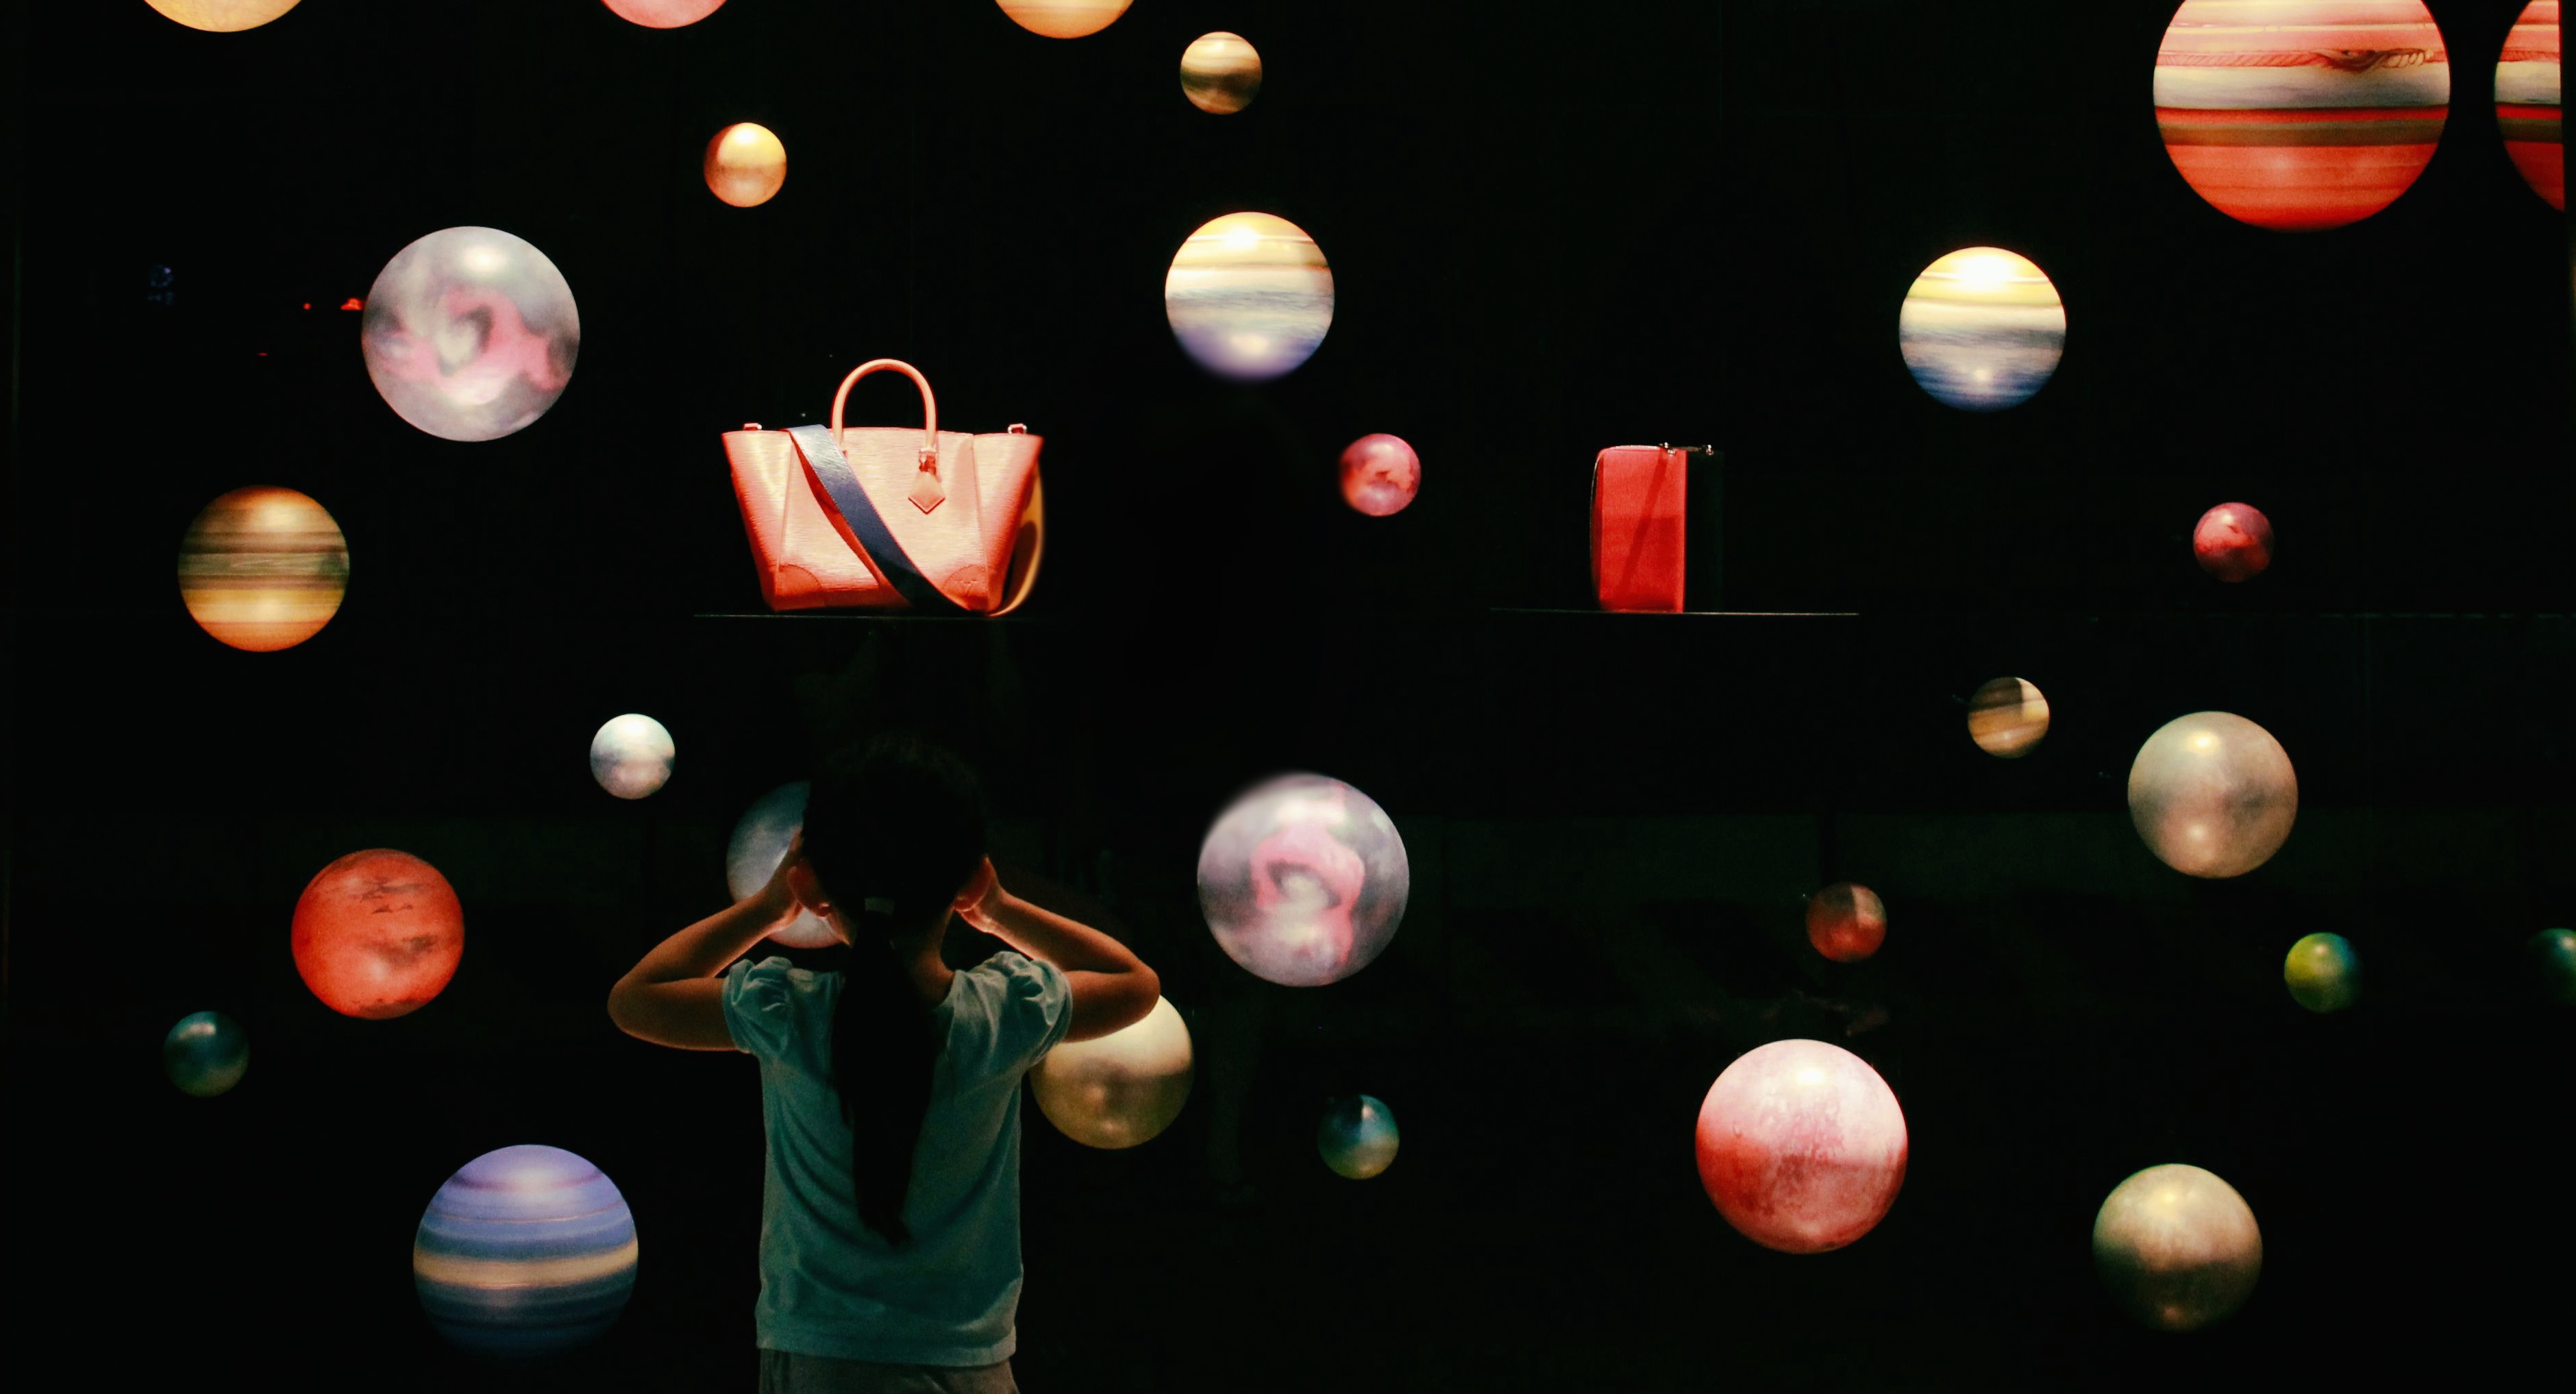
light, night, color, darkness, circle, shape, screenshot, computer wallpaper